1924 Auckland Rugby League season

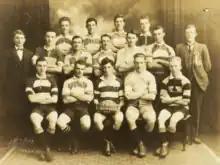
Otahuhu second grade champions.

The lists include points scored in the First Grade competition and the Roope Rooster. Joe Hadley of Athletic led the league in tries scored with 12, while Craddock Dufty was once again the top scorer with 91 points from 9 tries, 29 conversions and 3 penalties. Devonport had a try and conversion unattributed in a match. While the match between Mangere United and Ellerslie won by Mangere United 18 to 10 had no points attributed to any player and the round 10 match between the same two teams had no points attributed to either team. It is possible that M Paul for Mangere scored more tries than the 9 he is credited with and more than the 3 goals he kicked.